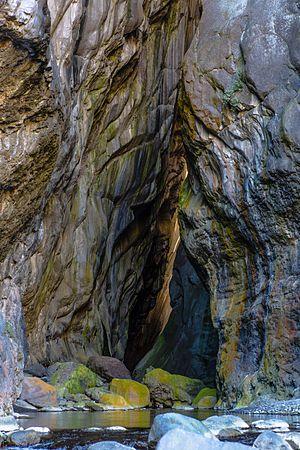
Une randonnée qui mène à la Chapelle à Cilaos
Cilaos est une commune française située dans le département et la région de La Réunion.